Battle of Saint-Charles

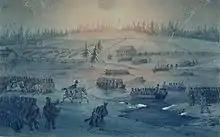
At dusk on 22 November, a force under Lieutenant Colonel George Wetherall crossed the Richelieu River, beginning their march north.

On 16 November, warrants for the arrest of the leaders of the Patriotes were issued by Sir John Colborne and at 07:00 on 18 November, a force led by Lt. Col. Wetherall departed Fort Chambly moving north towards Saint-Charles. Wetherall's force moved towards Chambly and as the column arrived, it was met by a group of roughly forty men which scattered upon taking sight of the British. Wetherall then paused at Chambly, to await further instructions from Colborne. From 18 to 22 November, Wetherall waited at Chambly for orders and a break in the weather. At dusk on 22 November, Wetherall's force crossed the Richelieu River to its western bank and began its march north. On 23 November, Wetherall halted his force at 03:00, only moving again at daybreak as far as Saint-Hilaire before stopping again at 12:00. The force paused at Saint-Hilaire, awaiting news of the northern force. At 00:00 on 24 November, news arrived of Gore's defeat. During this time at Saint-Hilaire, Colborne had sent messengers to Wetherall ordering him to withdraw, but both messengers were intercepted by the Patriotes. After receiving the news of the defeat, Wetherall sent a messenger back to Fort Chambly ordering his reserve of one grenadier company of the Royal Regiment to join him. To speed their travel, the company floated down the Richelieu River on scows. Wetherall remained at Saint-Hilaire until 25 November after his reinforcements arrived. Then, at 09:00, the column began marching north again. Wetherall's total force at this time was 406 regular infantry, 20 militia cavalry and 2 cannon.